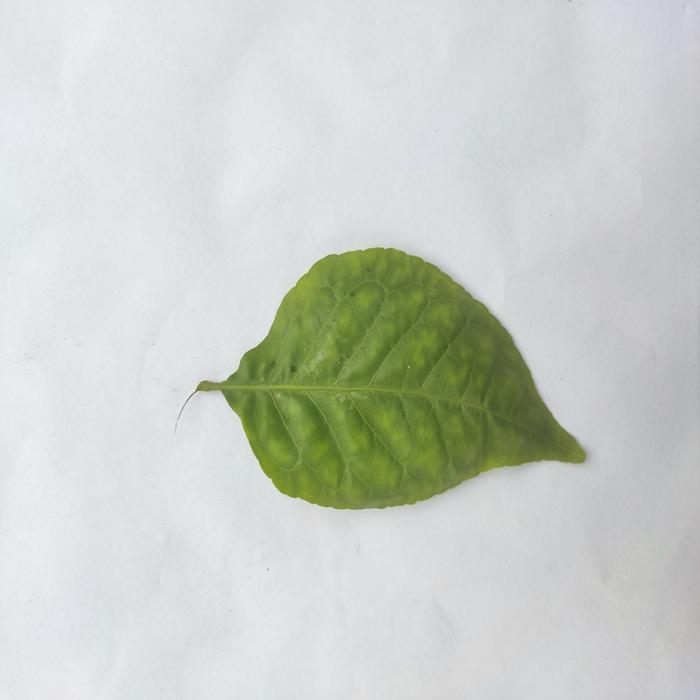
Crop: Aegle Marmelos
Leaf condition: Leaf_Spot